Basawan

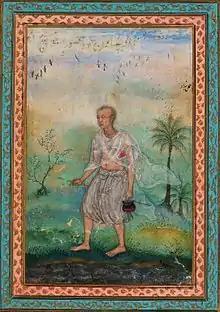
A Jain ascetic walking along a riverbank, c .1600.

Basāwan, or Basāvan (flourished 1580–1600), was an Indian miniature painter in the Mughal style. He was known by his contemporaries as a skilled colorist and keen observer of human nature, and for his use of portraiture in the illustrations of "Akbarnama", Mughal Emperor, Akbar's official Biography, which is seen as an innovation in Indian art.